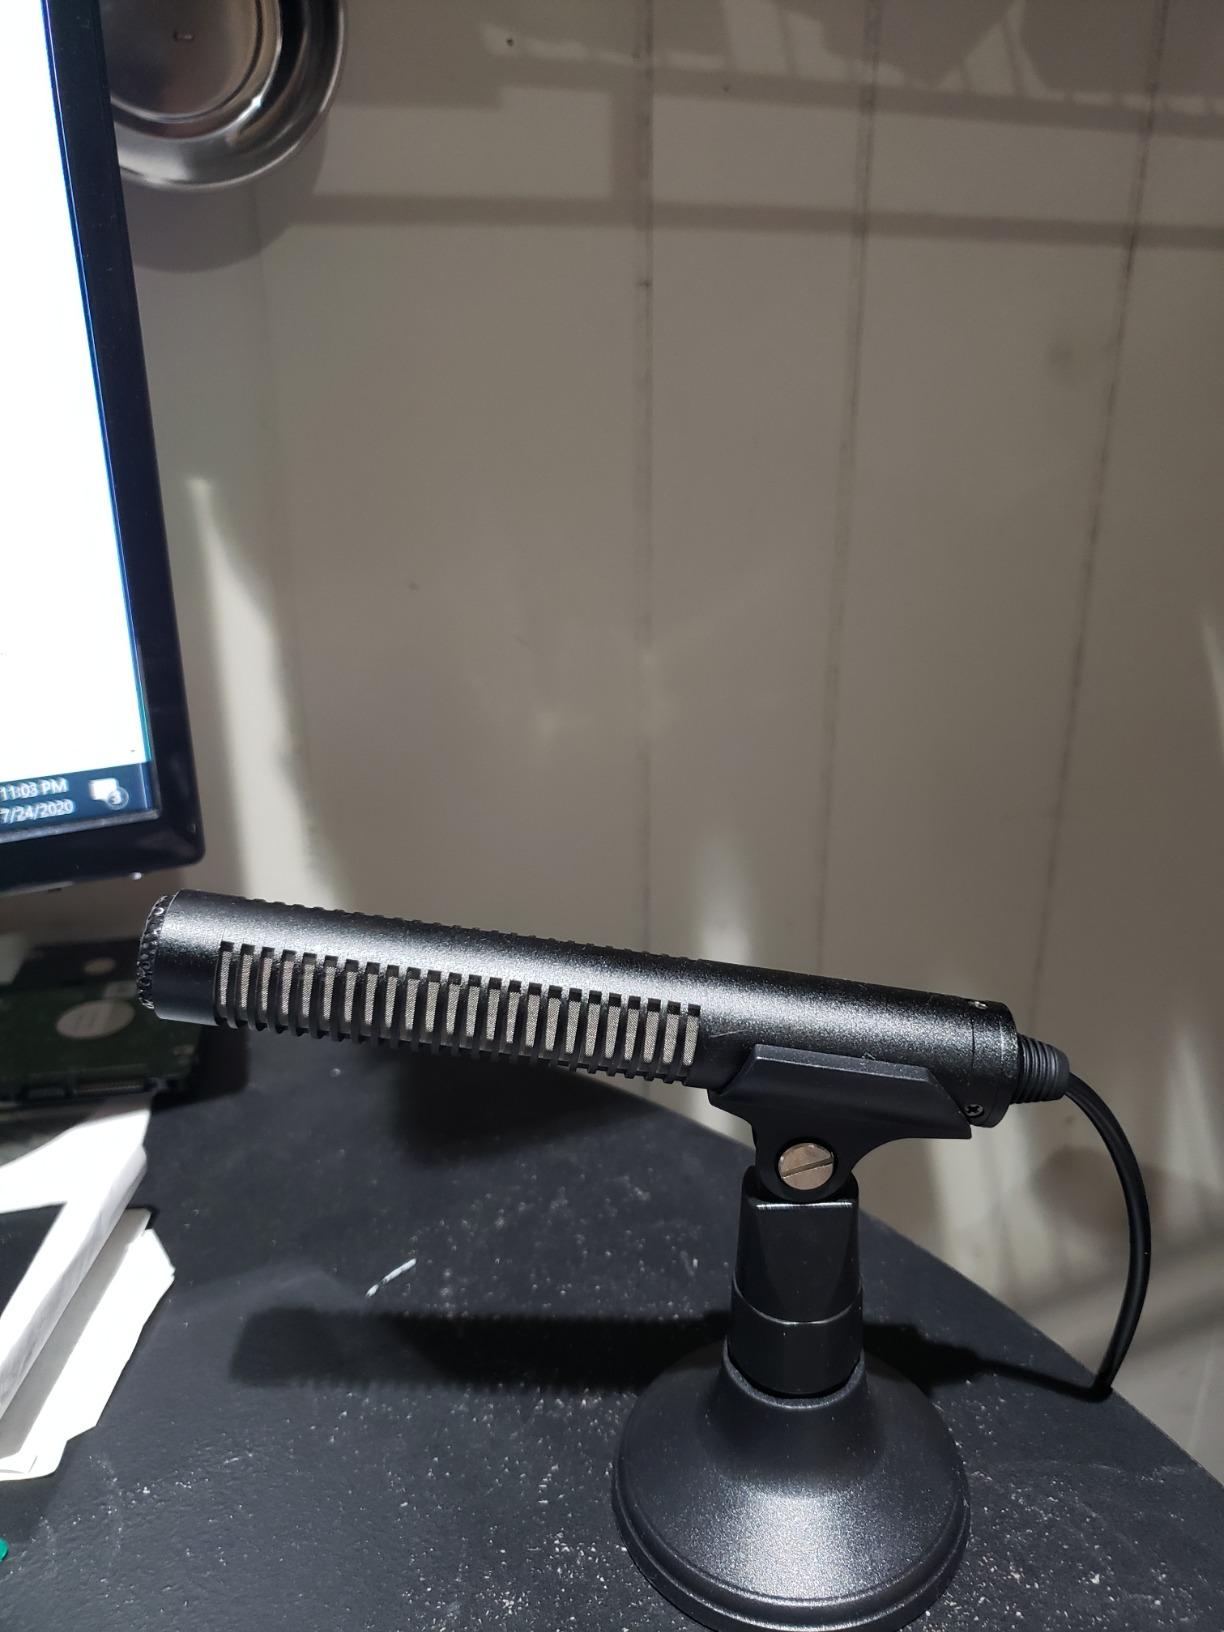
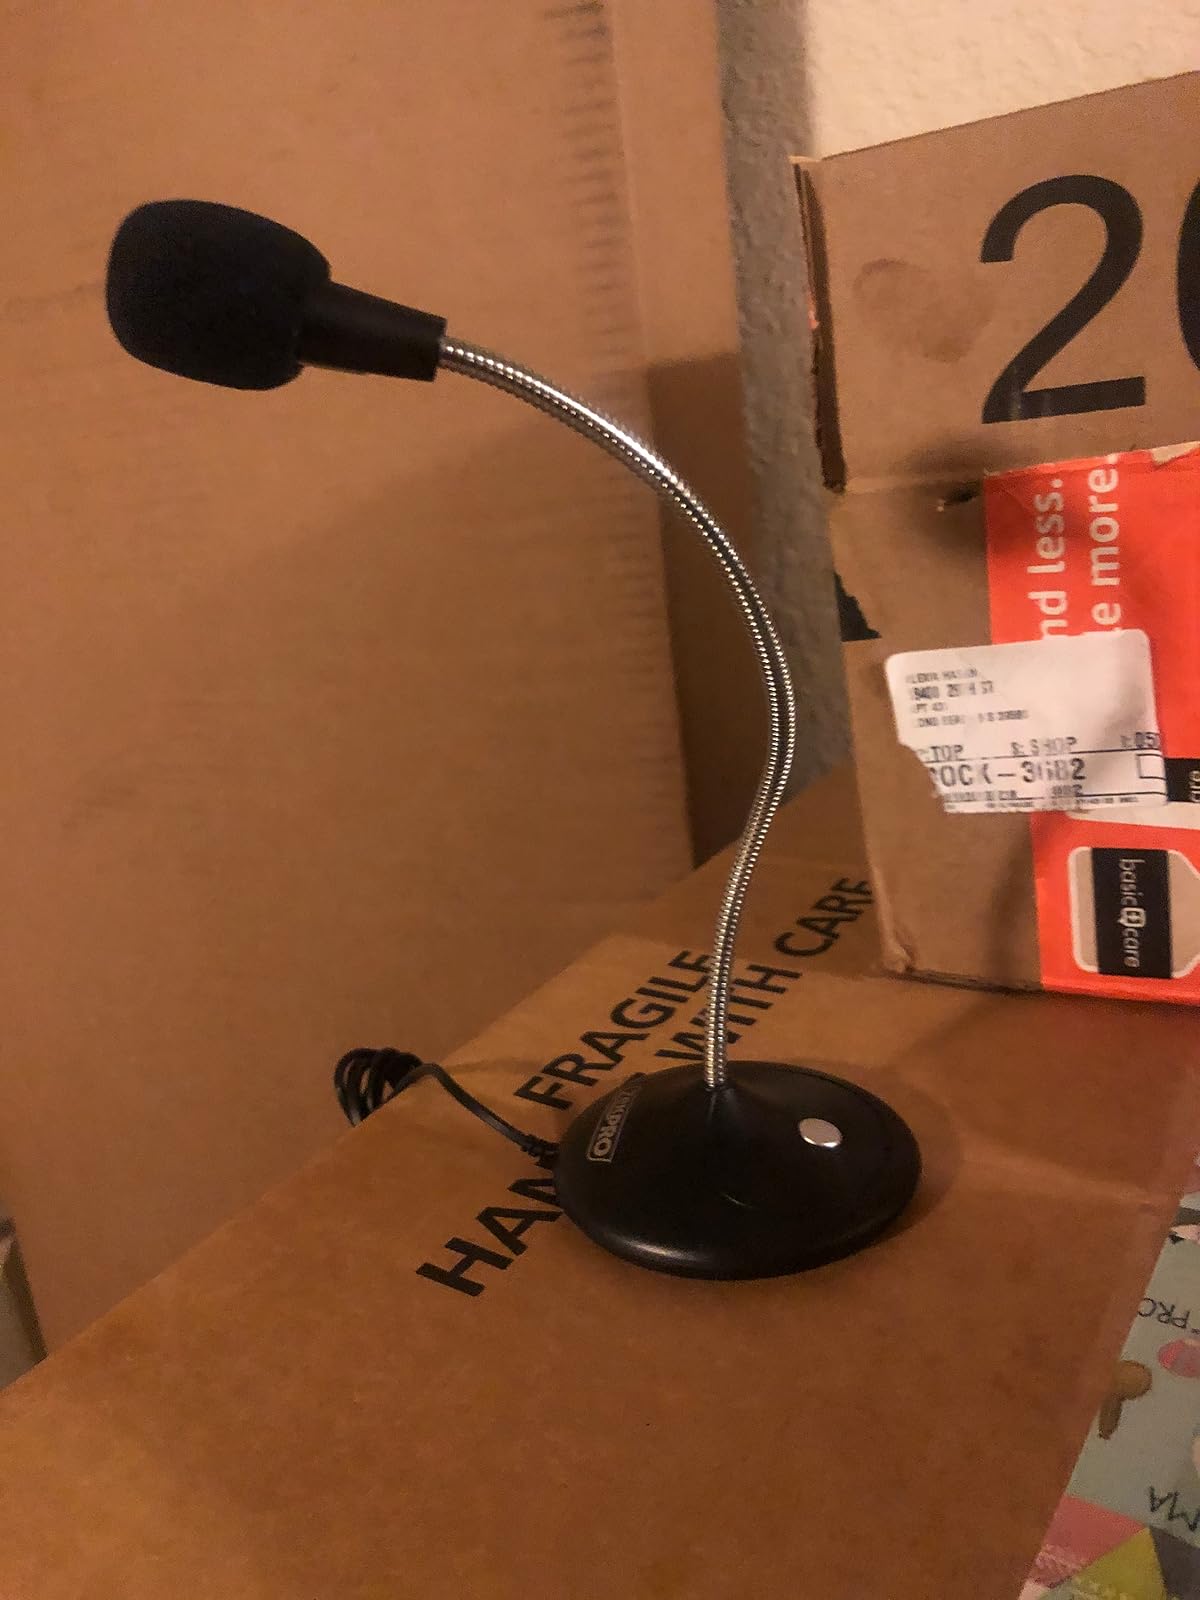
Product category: microphone
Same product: no